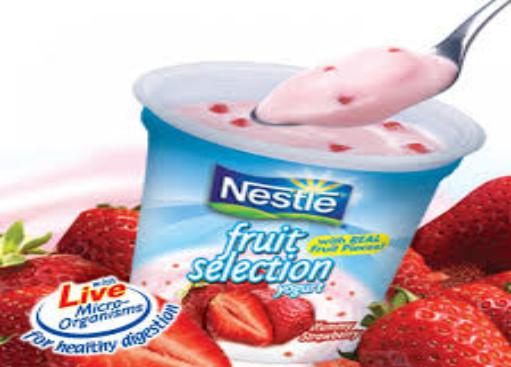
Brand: Fruit Selection Yogurt
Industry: Food